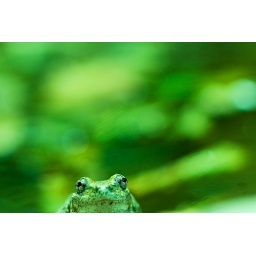
Little green tree frog in the Venture River just northeast of Ojai taken with a 100mm macro in